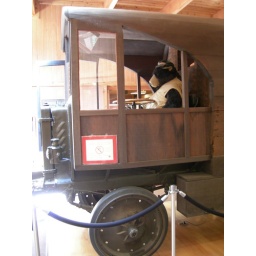
This is a bear driving an early RV made out of a tree (large) by a guy that imitated bird calls.